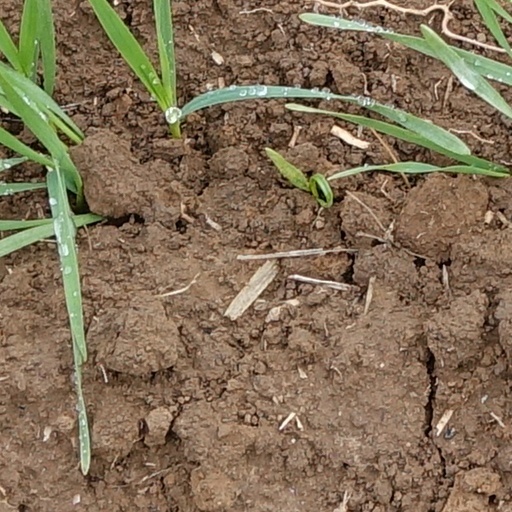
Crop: wheat